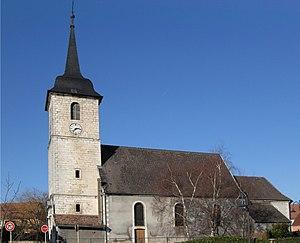
L'église Saint-Mathieu à Pérouse, côté sud
Pérouse est une commune française située dans le département du Territoire de Belfort en région Bourgogne-Franche-Comté. Ses habitants sont appelés les Pérousiens.